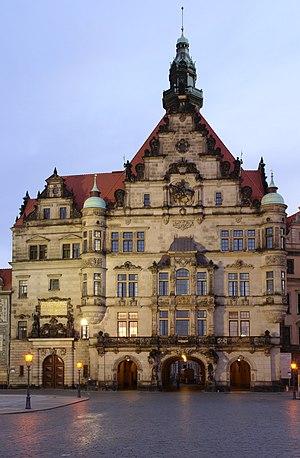
Le Georgentor ou Georgenbau est la sortie d'origine de la ville de Dresde vers le pont de l'Elbe. Il est situé dans la vieille ville, sur la Schloßplatz, entre le Château de la Residence et la cour des écuries. Ce premier bâtiment de la Renaissance à Dresde a été initié par Georges de Saxe, qui fit transformer l'ancienne porte de la ville en Georgentor de 1530 à 1535, qui était alors le seul pont de Dresde sur l'Elbe. Aujourd'hui, le bâtiment impressionne par sa façade représentative de style néo-renaissance monumental.